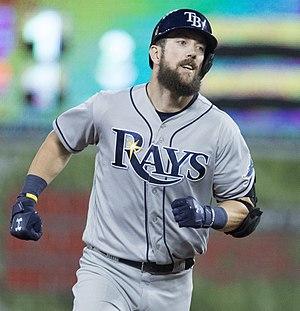
La saison 2018 des Rays de Tampa Bay est la 21ᵉ saison en Ligue majeure de baseball pour cette franchise.
Steven Jeffrey Souza, Jr. est un voltigeur des Rays de Tampa Bay de la Ligue majeure de baseball.